Duffy of San Quentin

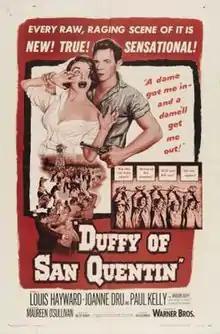
Theatrical release poster

Duffy of San Quentin is a 1954 American film noir crime film directed by Walter Doniger and written by Walter Doniger and Berman Swarttz. The film stars Louis Hayward, Joanne Dru, Paul Kelly, Maureen O'Sullivan, George Macready and Horace McMahon. The film was released by Warner Bros. on March 16, 1954.